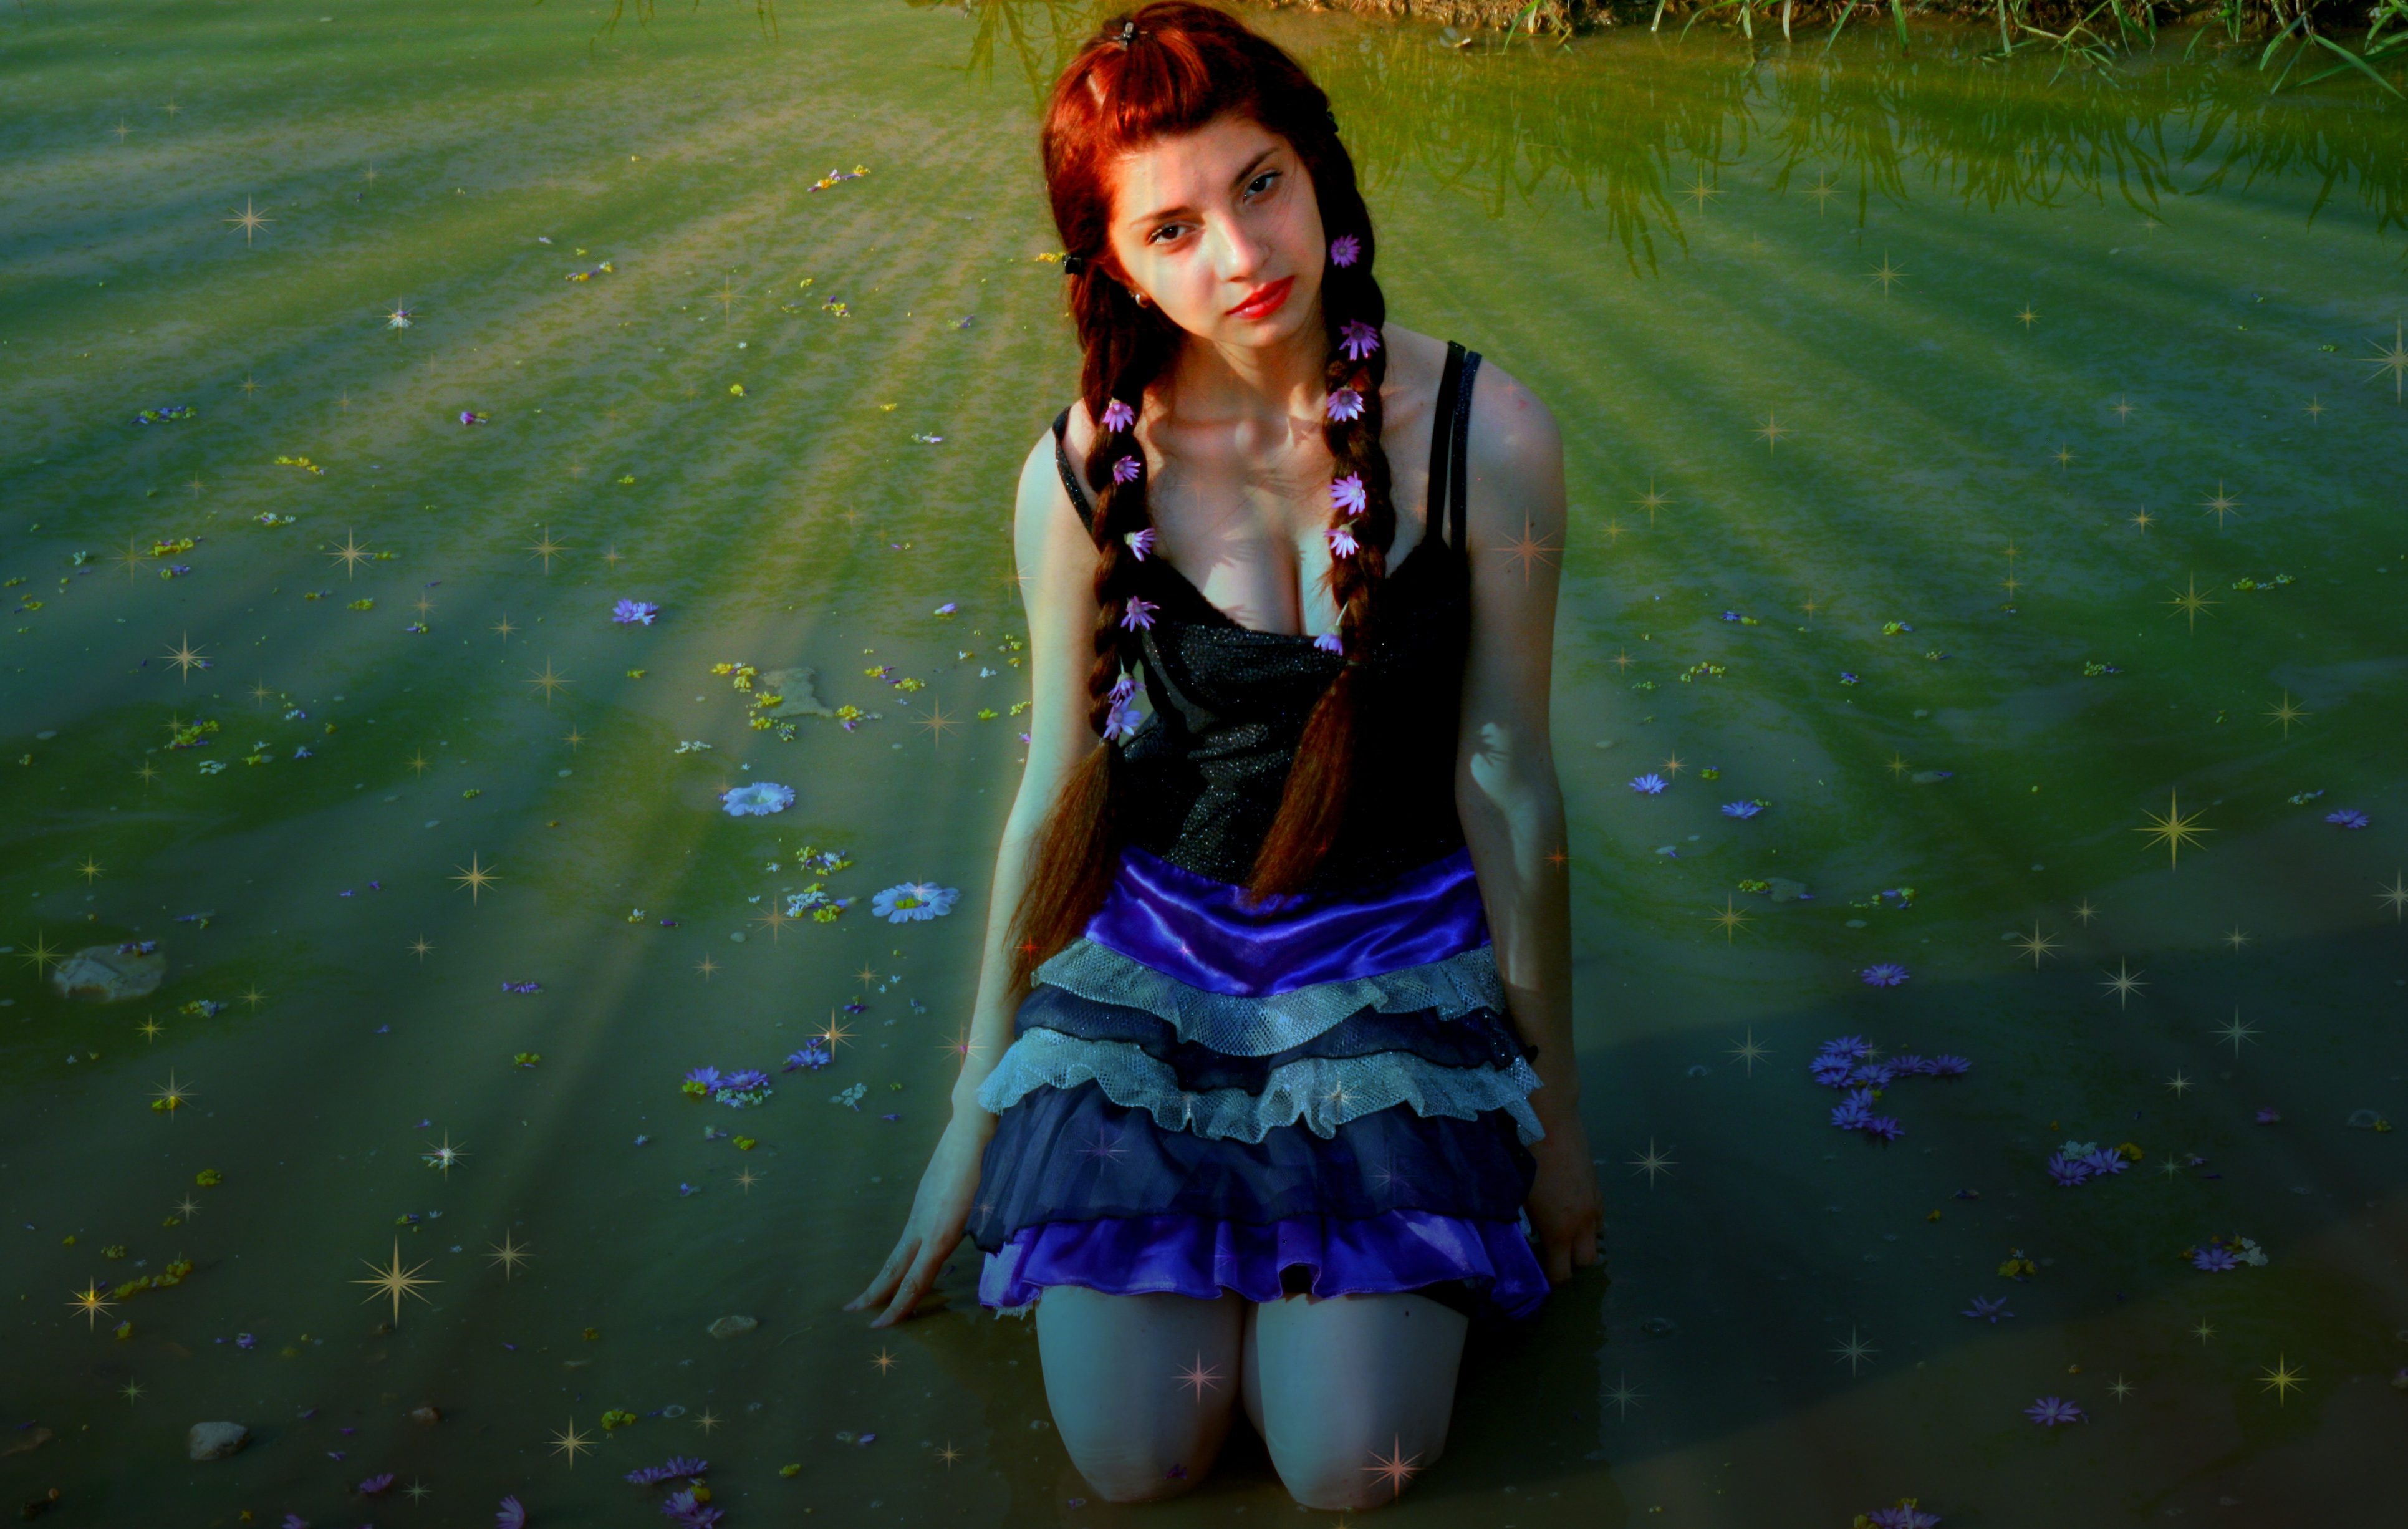
water, person, girl, photography, sunlight, lake, underwater, model, color, blue, lady, long hair, flowers, dress, beauty, story, emotion, photo shoot, mov